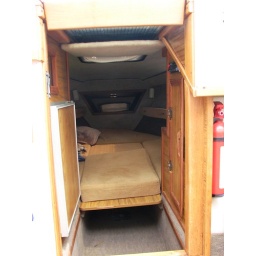
bedroom in boat